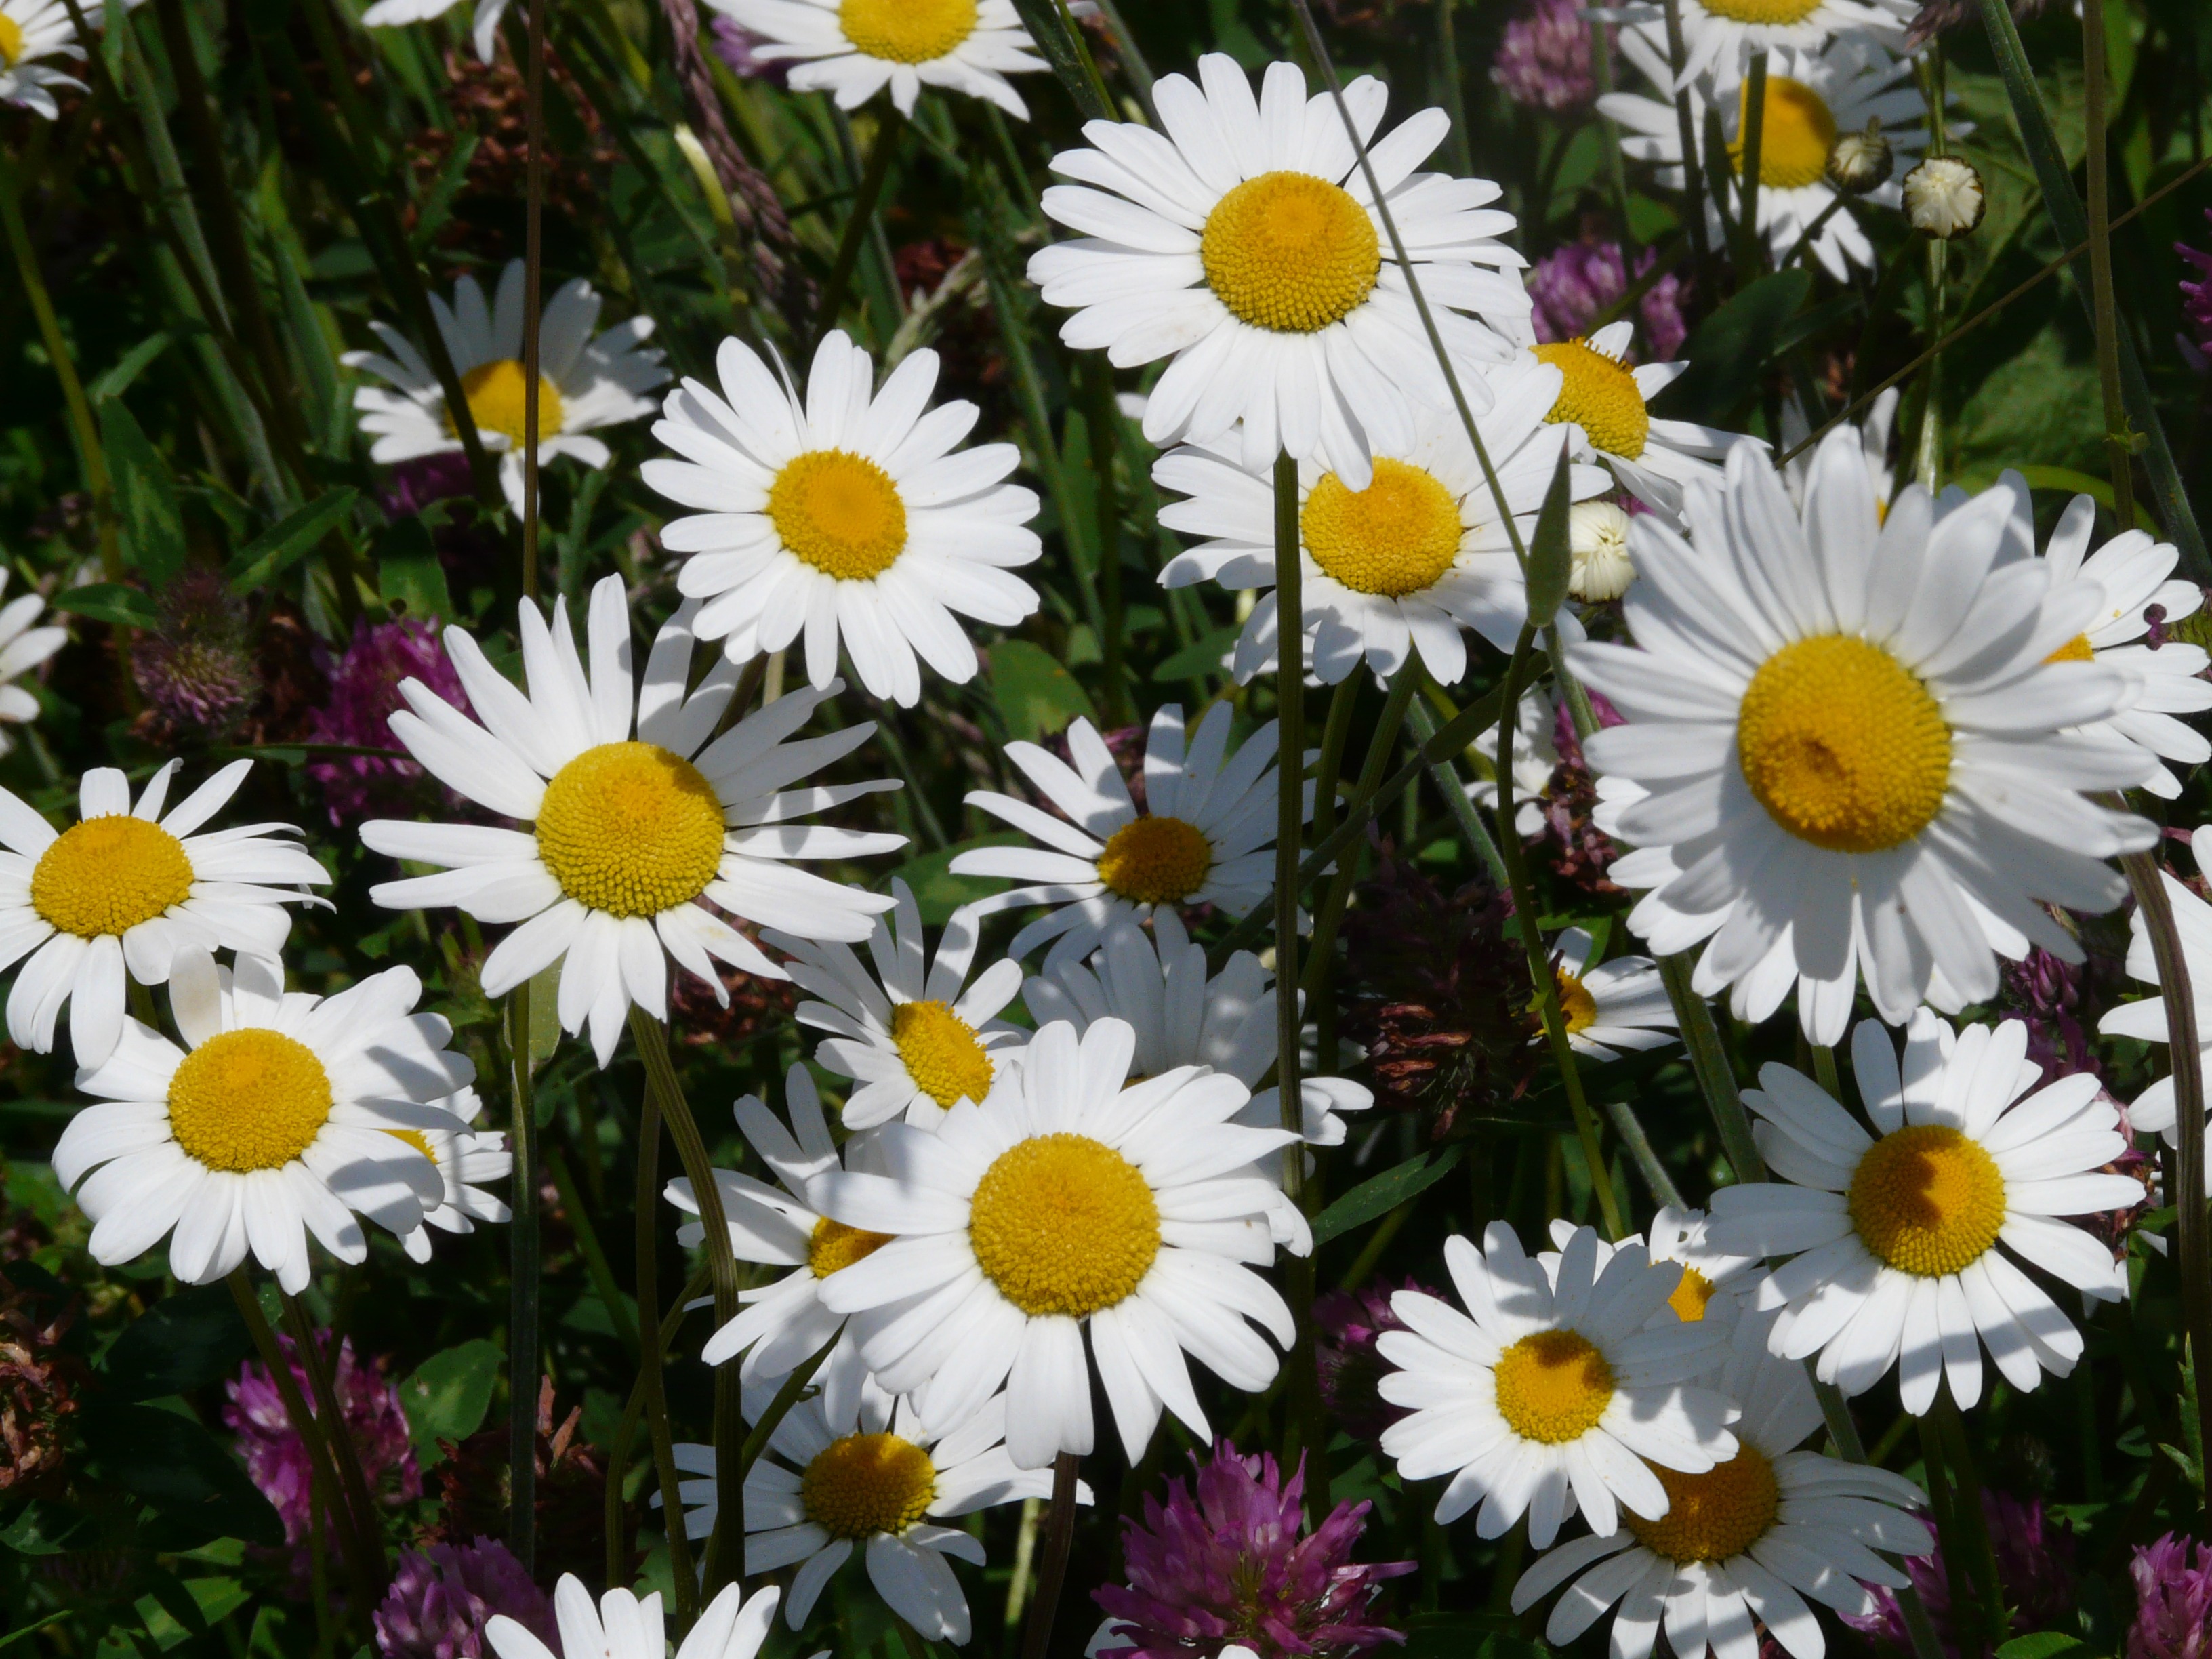
blossom, plant, white, meadow, flower, petal, bloom, summer, daisy, spring, herb, botany, flora, wild flower, wildflower, wild flowers, asteraceae, daisies, floristry, marguerite, composites, garden plant, bl tenmeer, flowering plant, container plant, meadow margerite, daisy family, schnittblume, meadows margerite, wild flower meadow, leucanthemum, paid feverfew, leucanthemum vulgare, oxeye daisy, annual plant, land plant, chamaemelum nobile, marguerite daisy, tanacetum parthenium, chrysanths